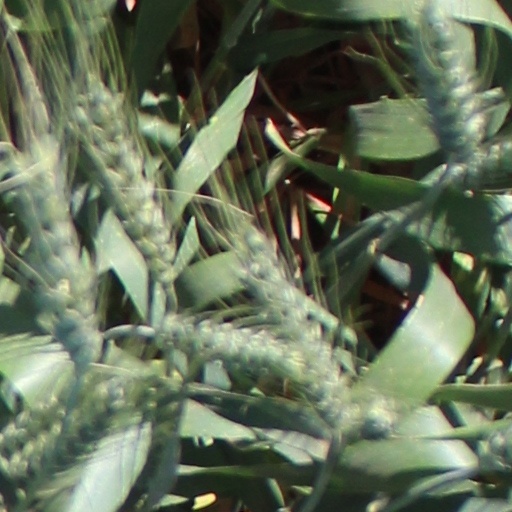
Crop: wheat